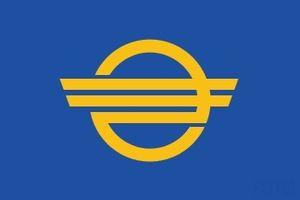
Kyonan est un bourg du district d'Awa, dans la préfecture de Chiba au Japon.